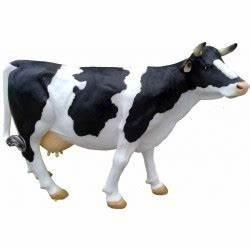
cow